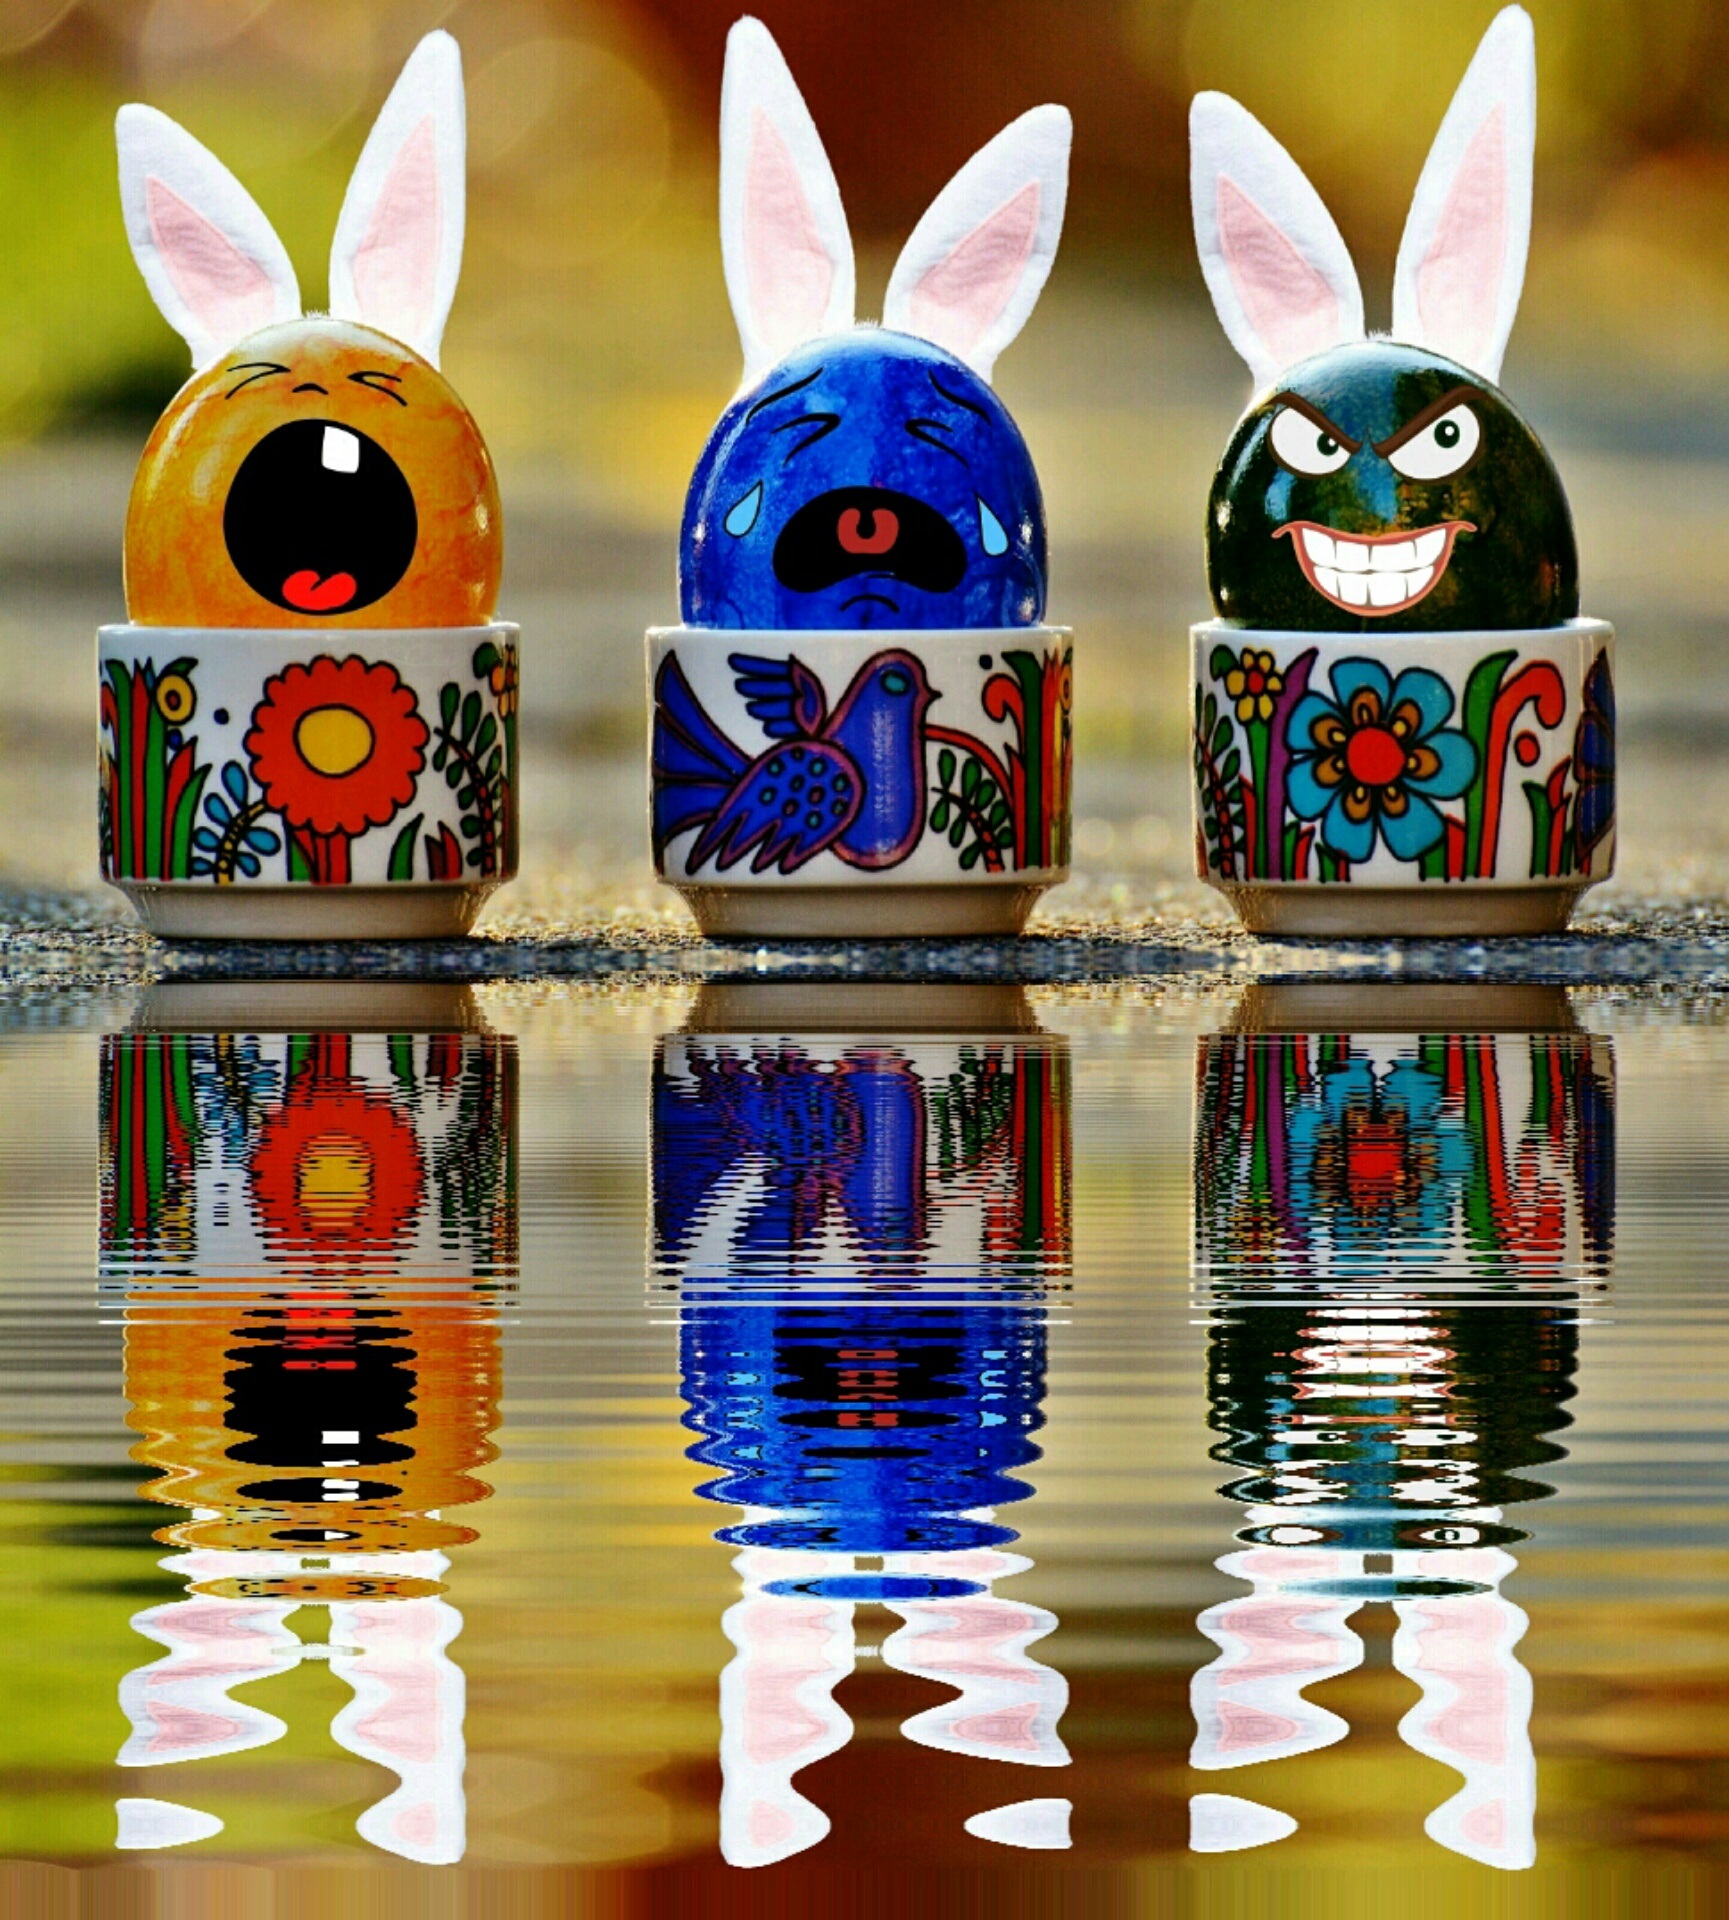
water, color, colorful, lighting, toy, egg, hare, face, art, bank, fun, ears, funny, easter, faces, colored, easter eggs, mirroring, happy easter, rabbit ears